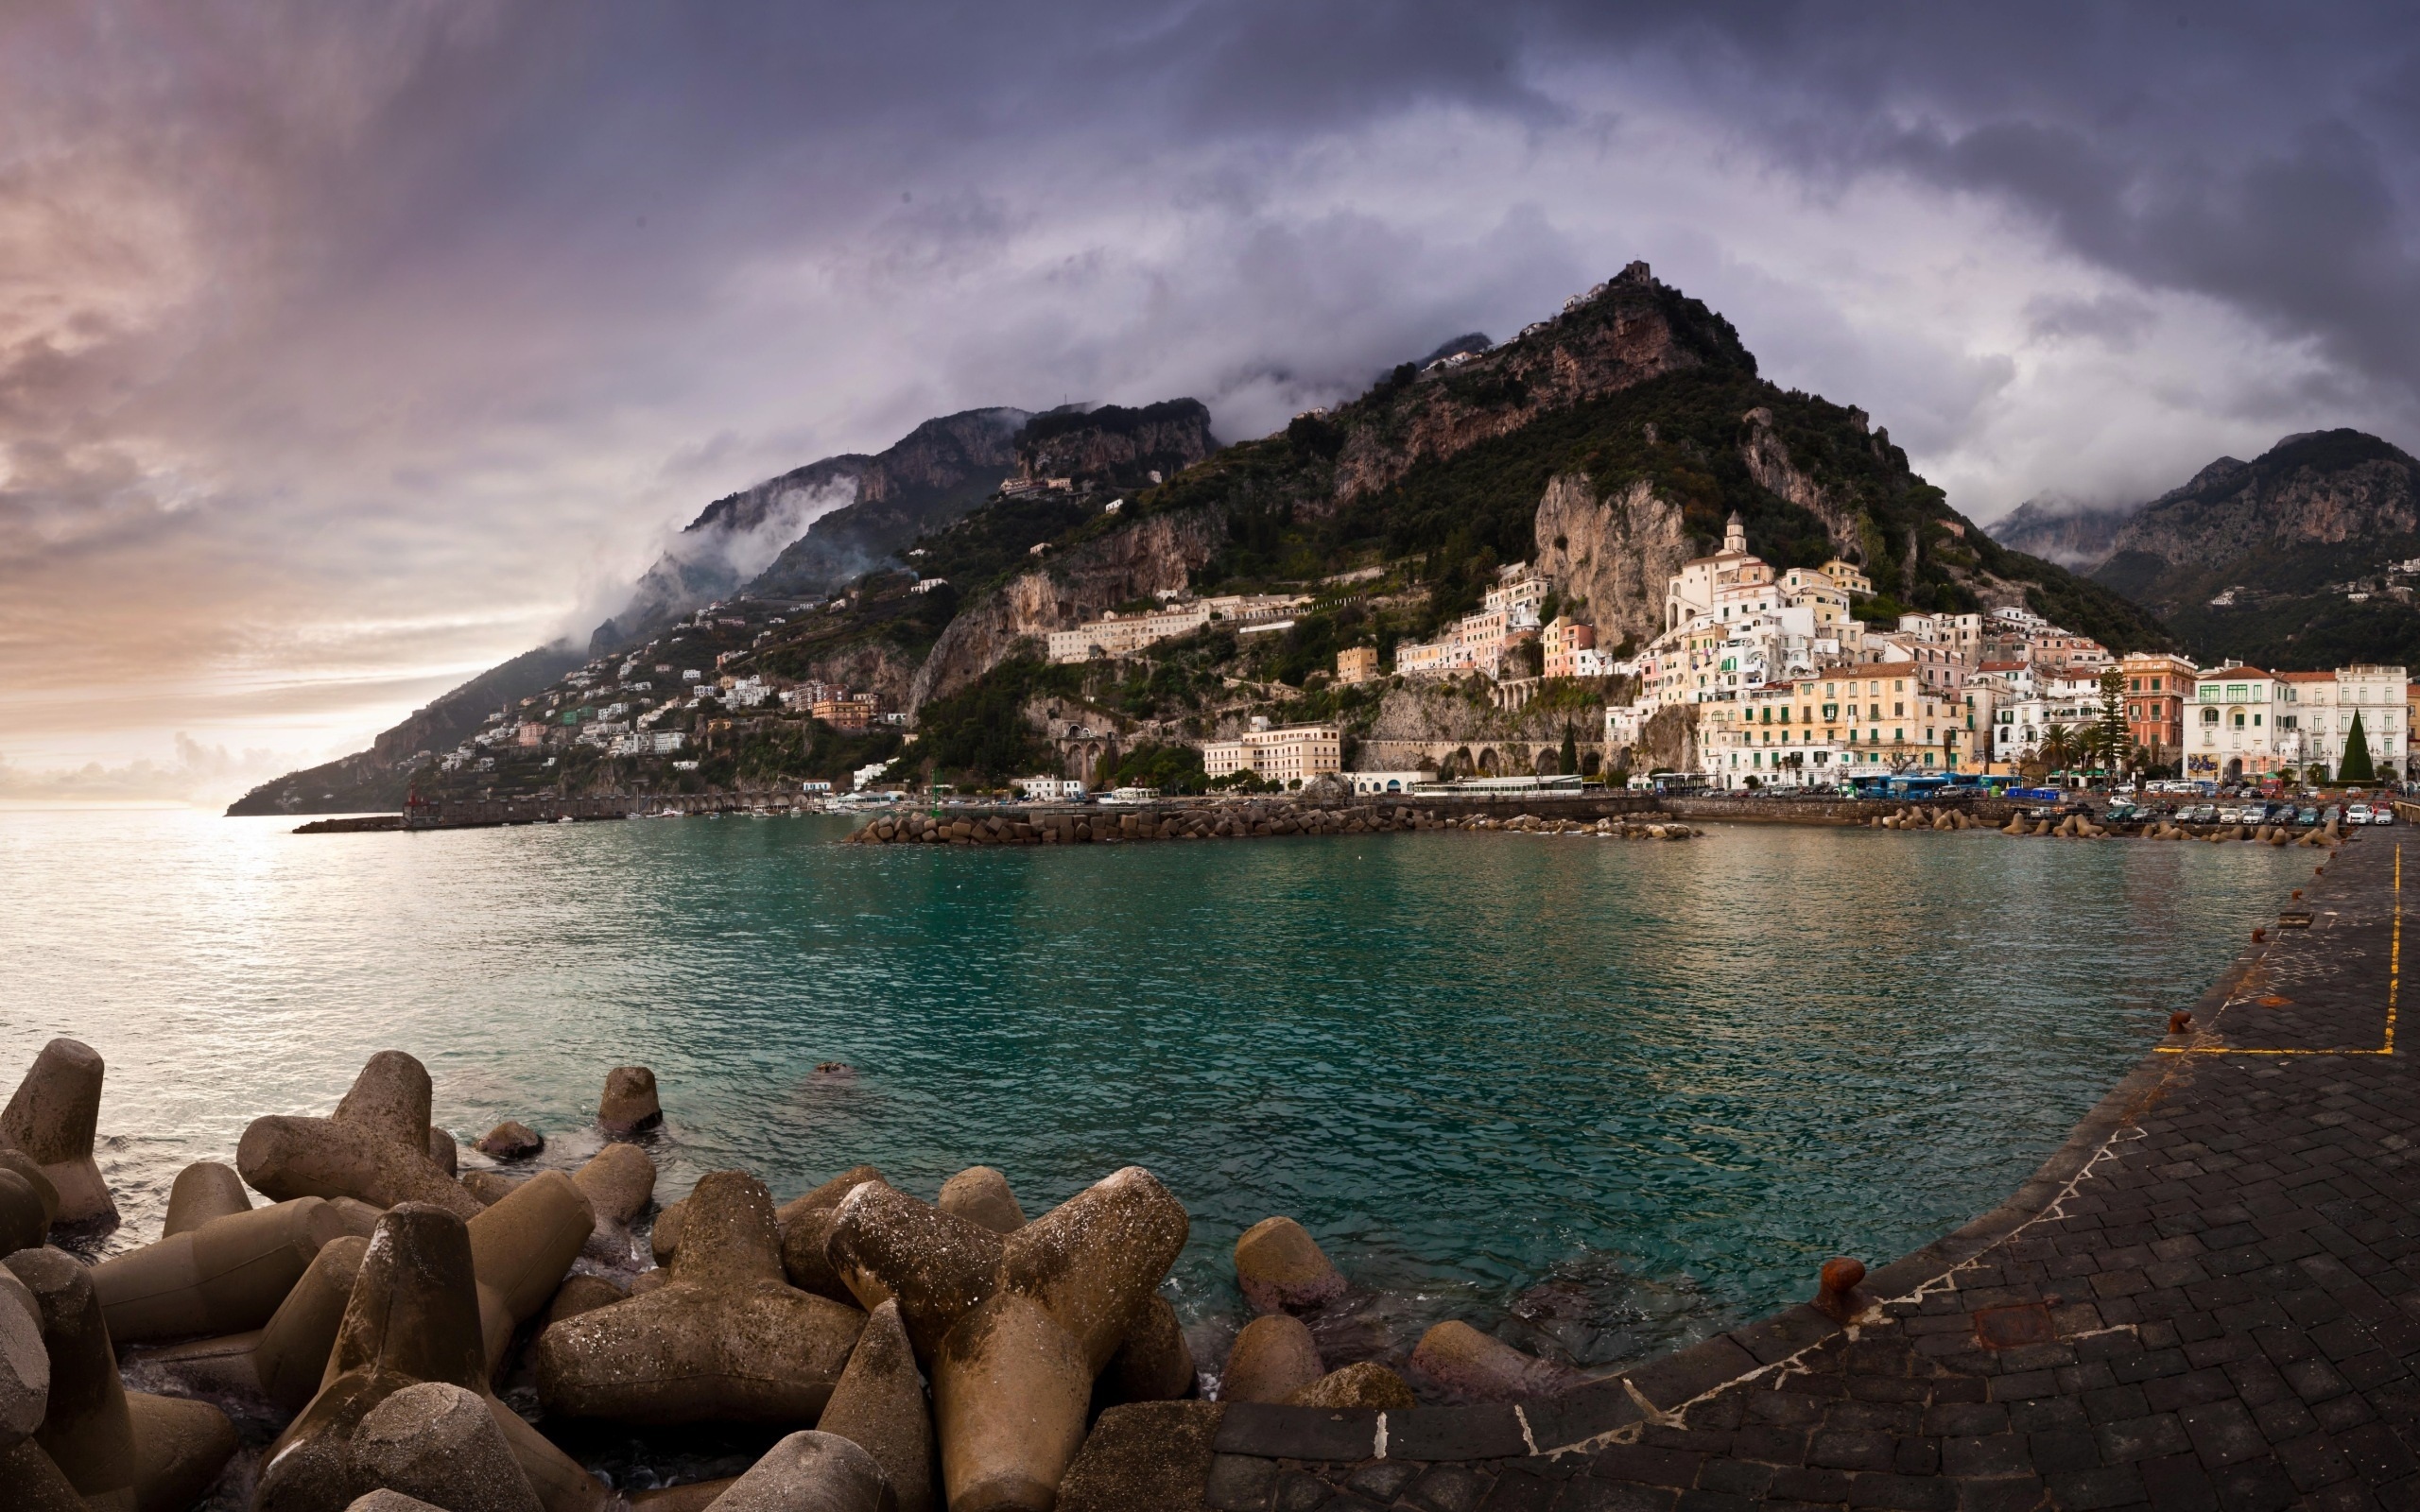
beach, landscape, sea, coast, water, rock, ocean, mountain, cloud, shore, wave, lake, town, vacation, cliff, seaside, cove, reflection, bay, island, terrain, body of water, clouds, cape